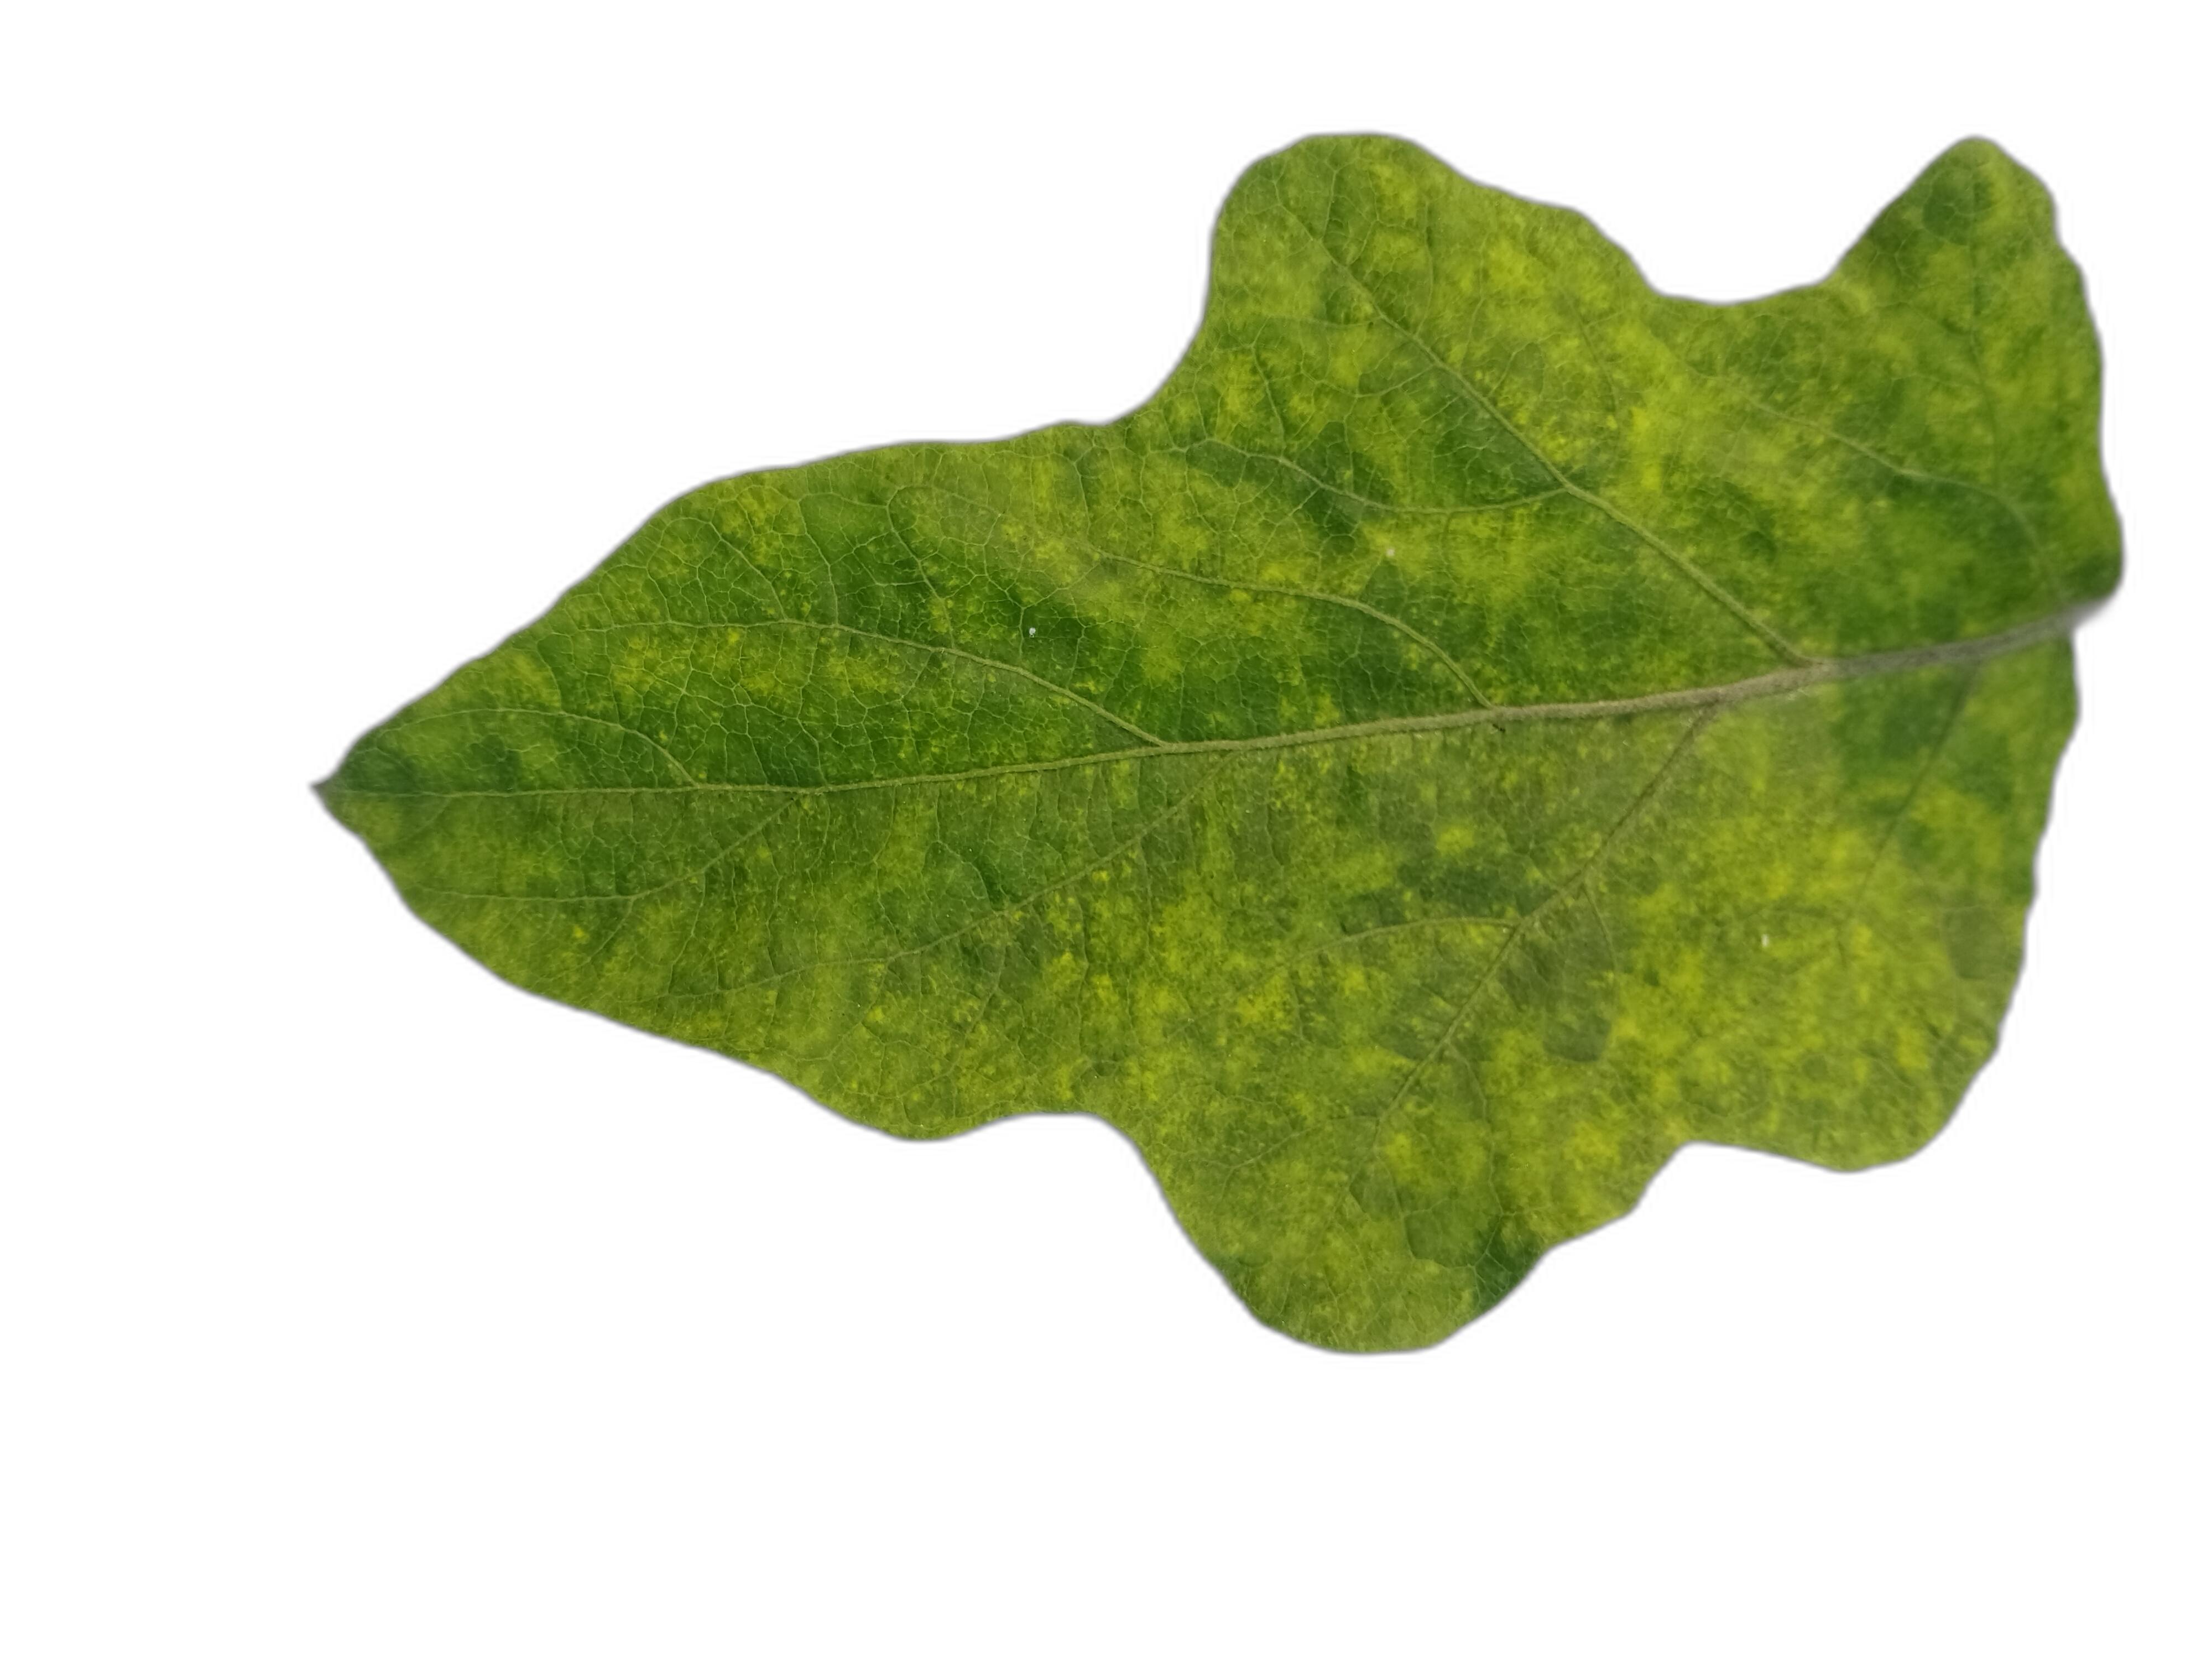
Label: Mosaic Virus Disease